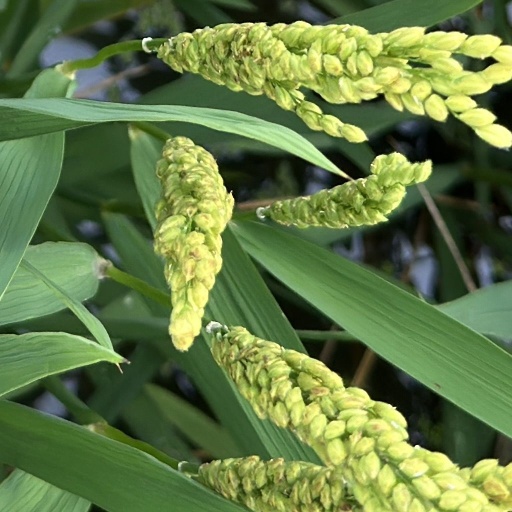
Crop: rice